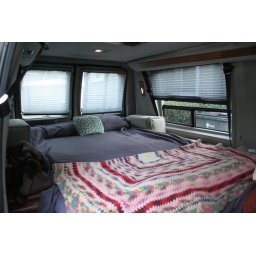
marisa fixed up our bed in the back of the van real nice